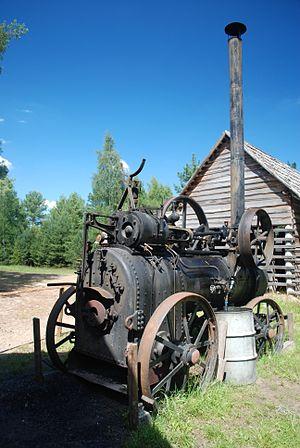
Le musée-parc ethnographique des Cachoubes est un écomusée retraçant la vie et la culture cachoube. Il est situé dans le village de Wdzydze Kiszewskie dans le nord de la Pologne.